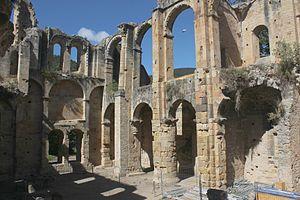
Abbaye d'Alet les bains - (11)France
Alet-les-Bains est une commune française, située dans le département de l'Aude en région Occitanie. Précédemment incluse dans la communauté de communes du Pays de Couiza, la commune a rejoint au 1ᵉʳ janvier 2013 la communauté de communes du Limouxin et du Saint-Hilairois. Alet-les-Bains est connue pour sa source d'eau minérale.